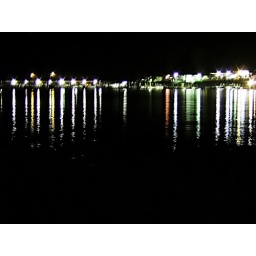
The view across a small lake in Middle Ga. at the lights reflecting off the water from a marina.